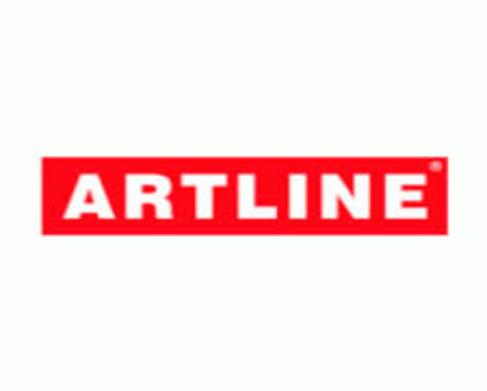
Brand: artline
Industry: Necessities